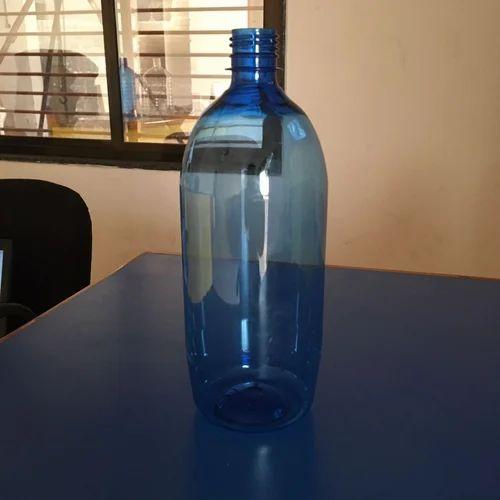
Waste category: plastic